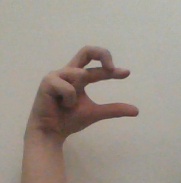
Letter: thal